Symbolist painting

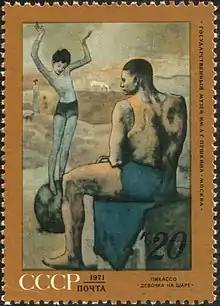
Soviet postage stamp from 1971, commemorating Pablo Picasso's work entitled "Acrobat on a ball", made during the painter's rose period. The original painting is at the Pushkin Museum, Moscow

Walter Crane was a painter, illustrator, typographer and designer of ceramics, stained glass, textiles, jewelry and posters. He began his artistic career in the Pre-Raphaelite style, influenced by the Romantic William Blake, whose style based on vibrant lines and arabesques had a powerful influence on English modernism and symbolism. Also decisive in his work were the Florentine Quattrocento and Japanese woodcut. He was involved in the Arts & Crafts movement, of whose Exhibition Society he was a member of the board of directors. He was also an important theorist and his treatise "Line and Form" (1900) was widely read in the United Kingdom and the United States. He focused on literary and mythological themes, with a language of symbols of a fabulous and dreamlike cut in which metamorphosed figures and the elements of nature shown in all their power and splendor are prominent, as in his "Neptune's Horses" (1892, Staatsgemäldesammlungen, Munich).